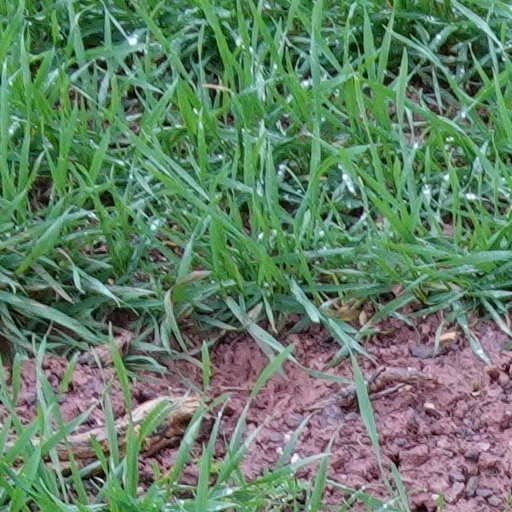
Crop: wheat